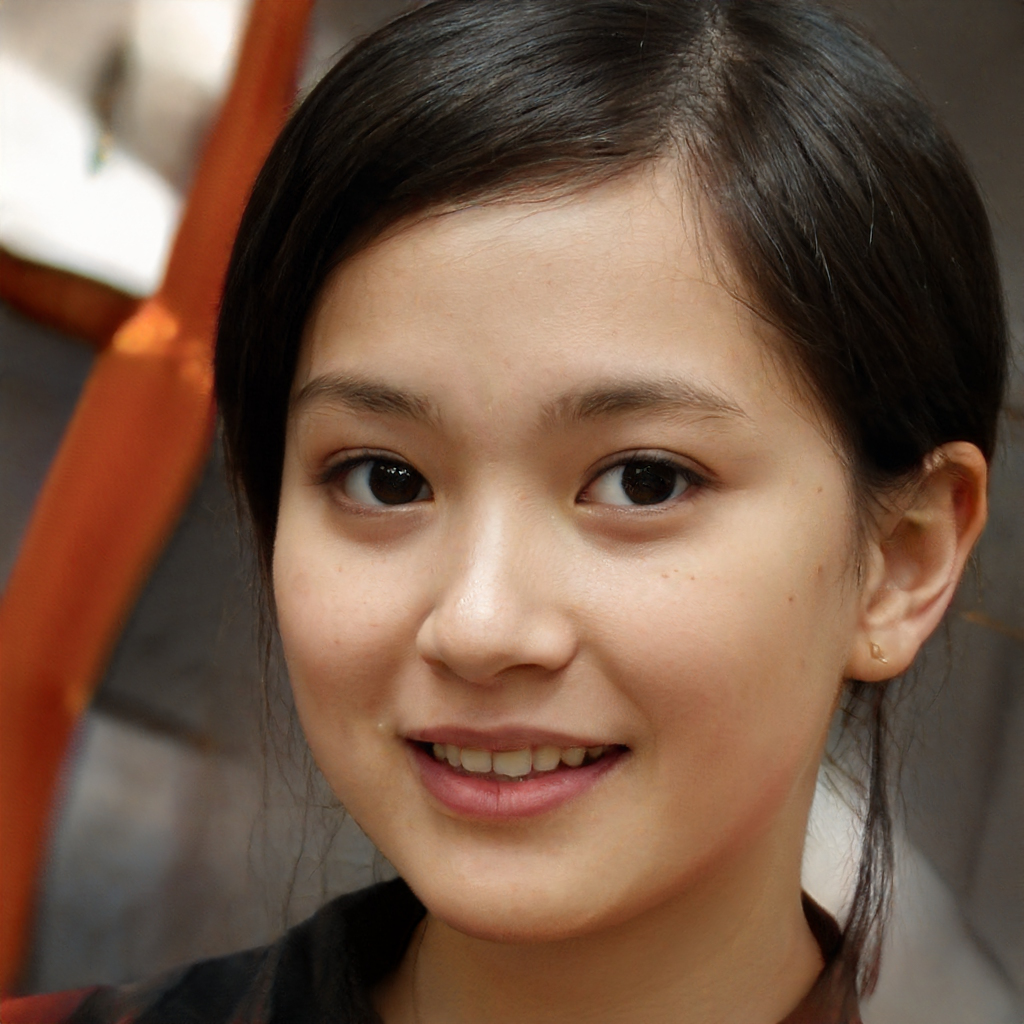
Portrait style: Real Portrait